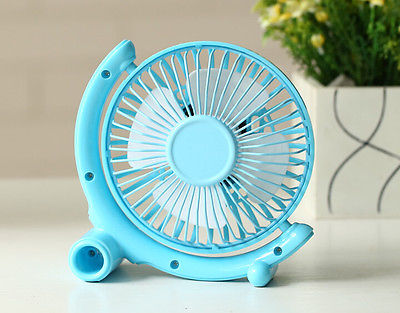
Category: fan